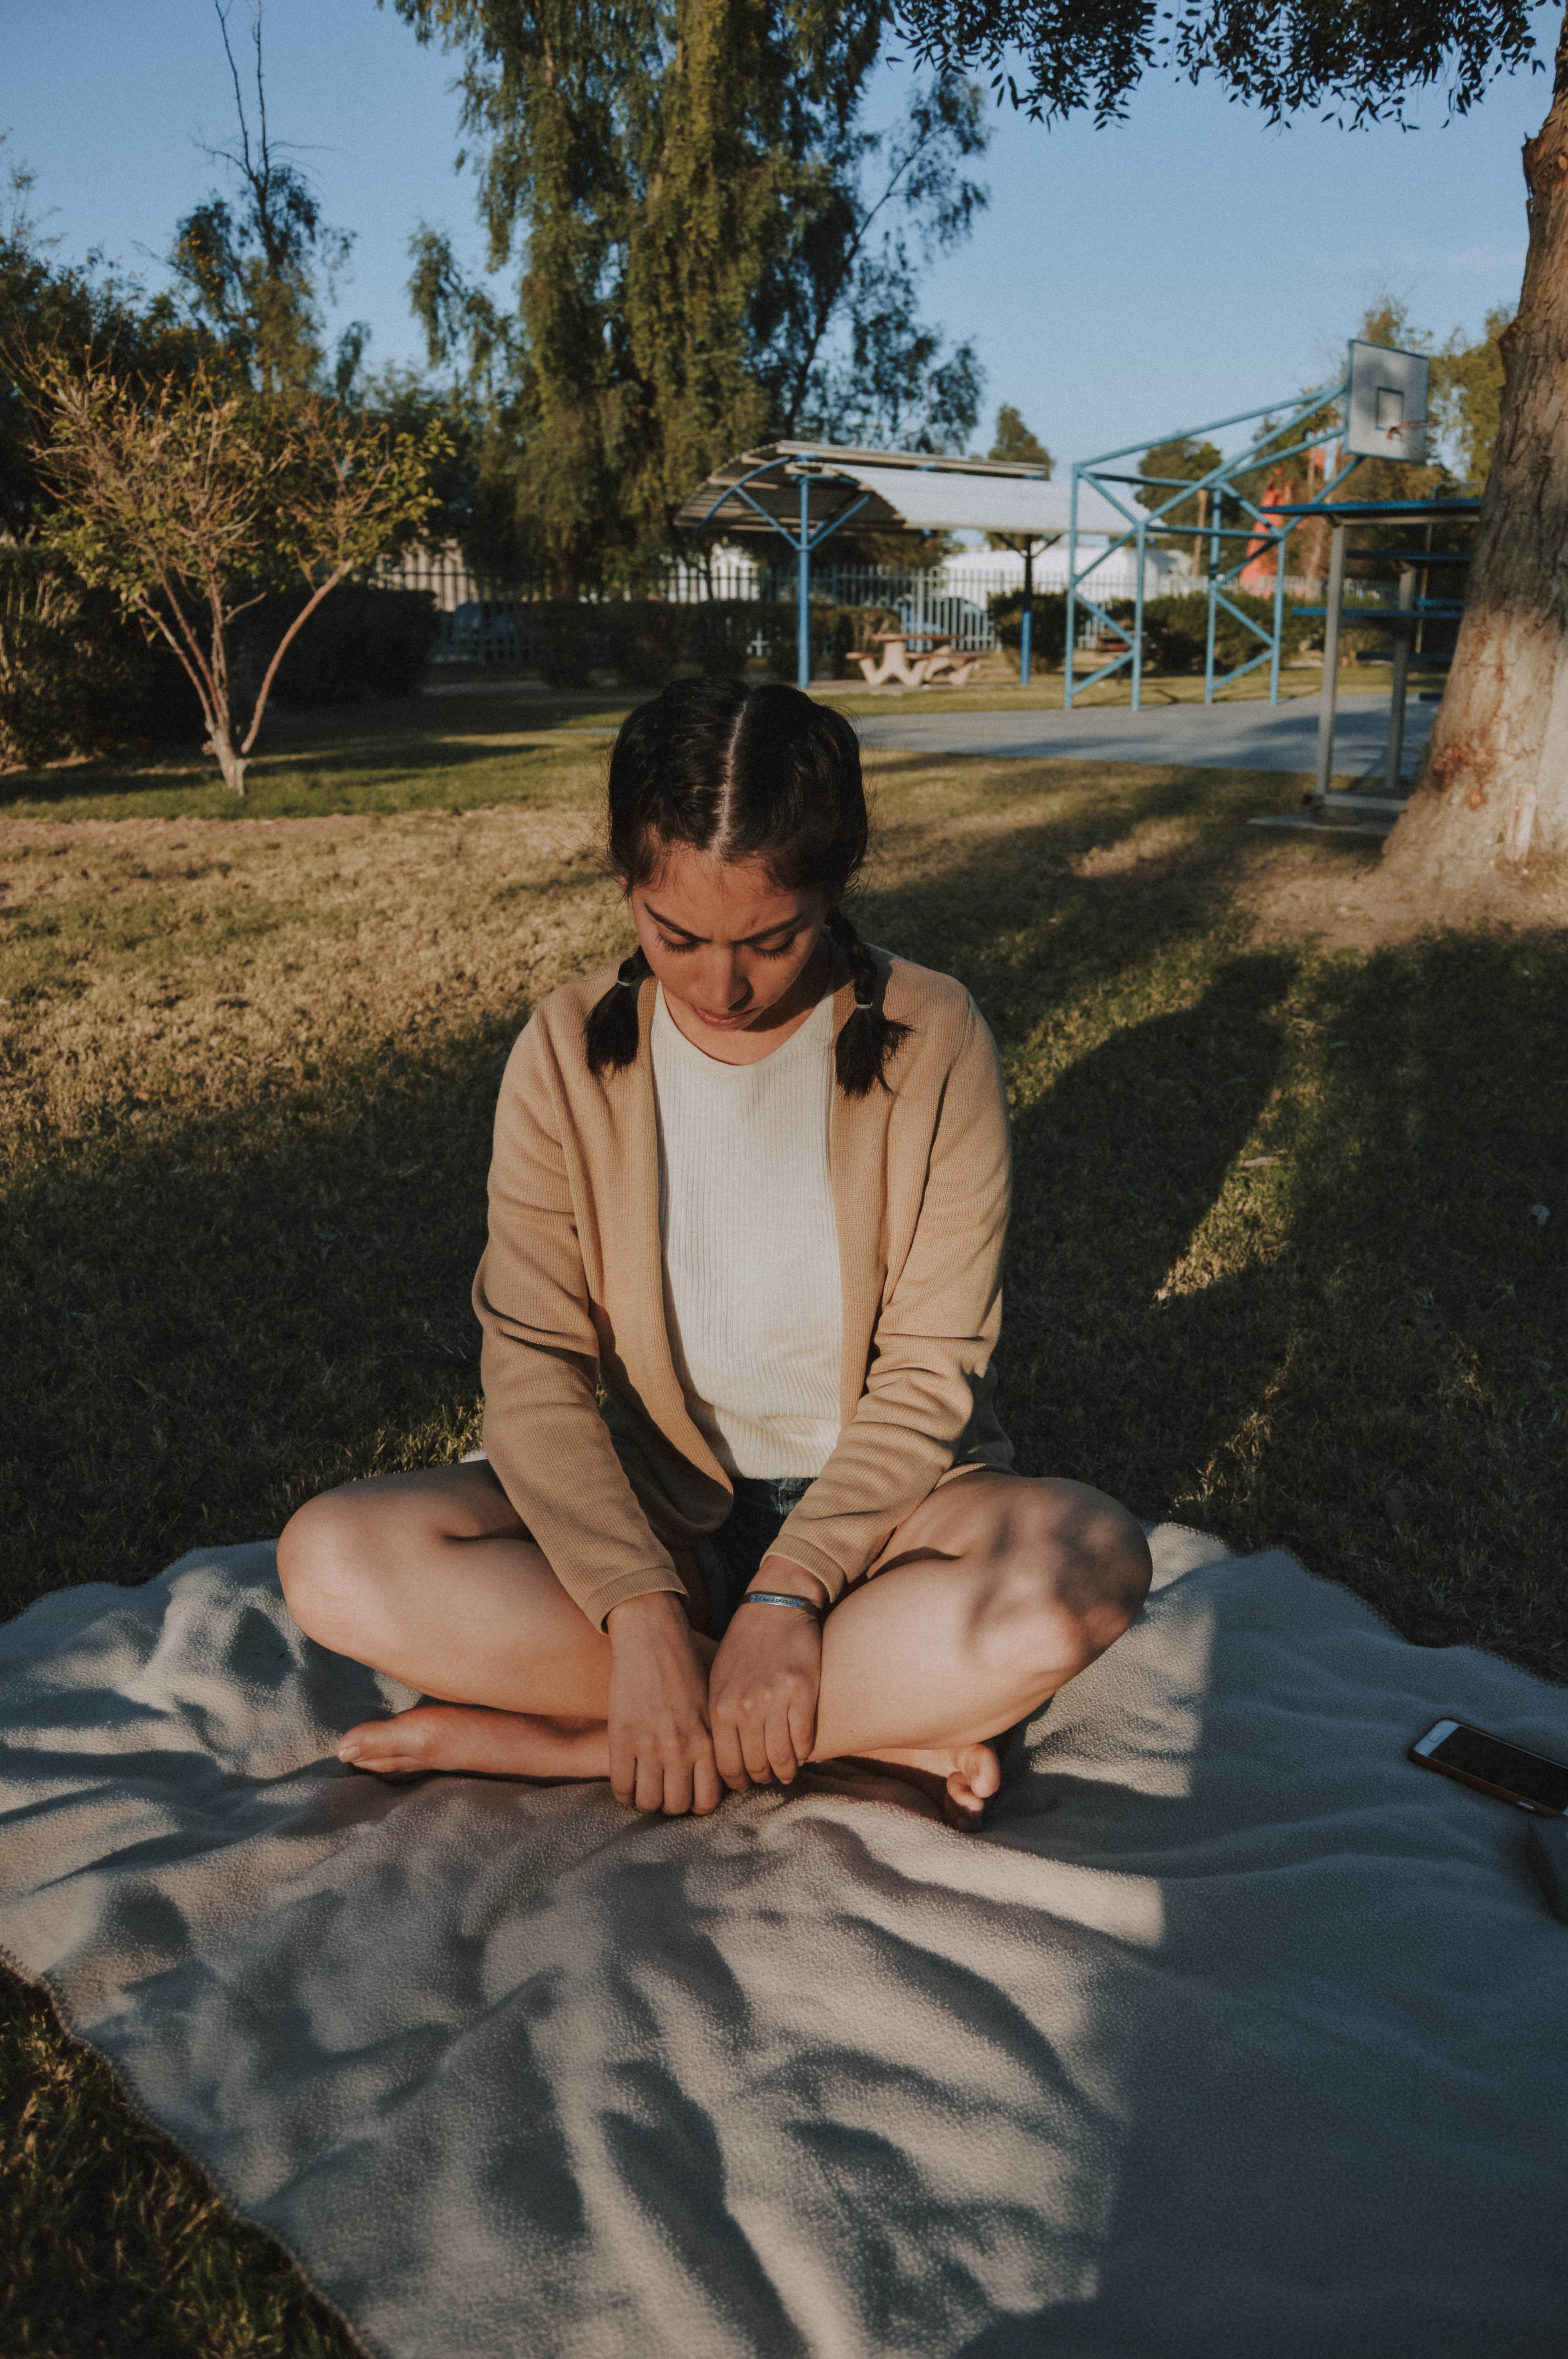
photograph, sitting, vacation, beauty, girl, tree, plant, photography, fun, human body, leg, sunlight, grass, leisure, sky, recreation, smile